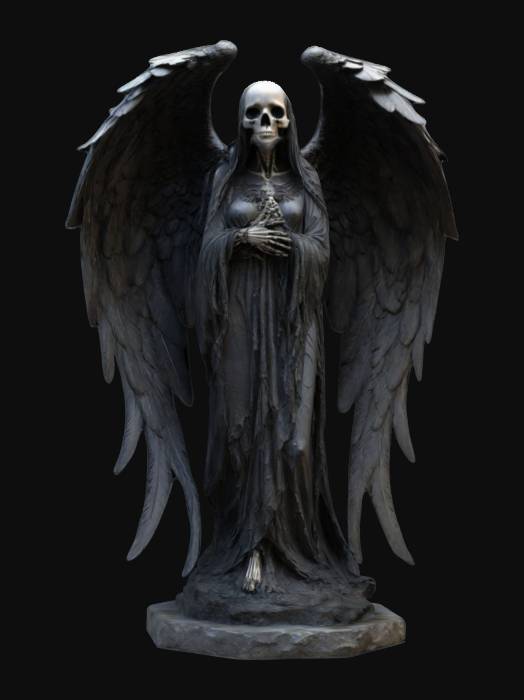
미적 점수 (1~10점): 8